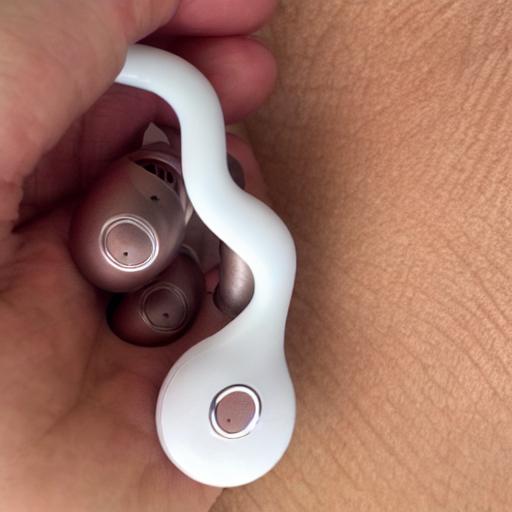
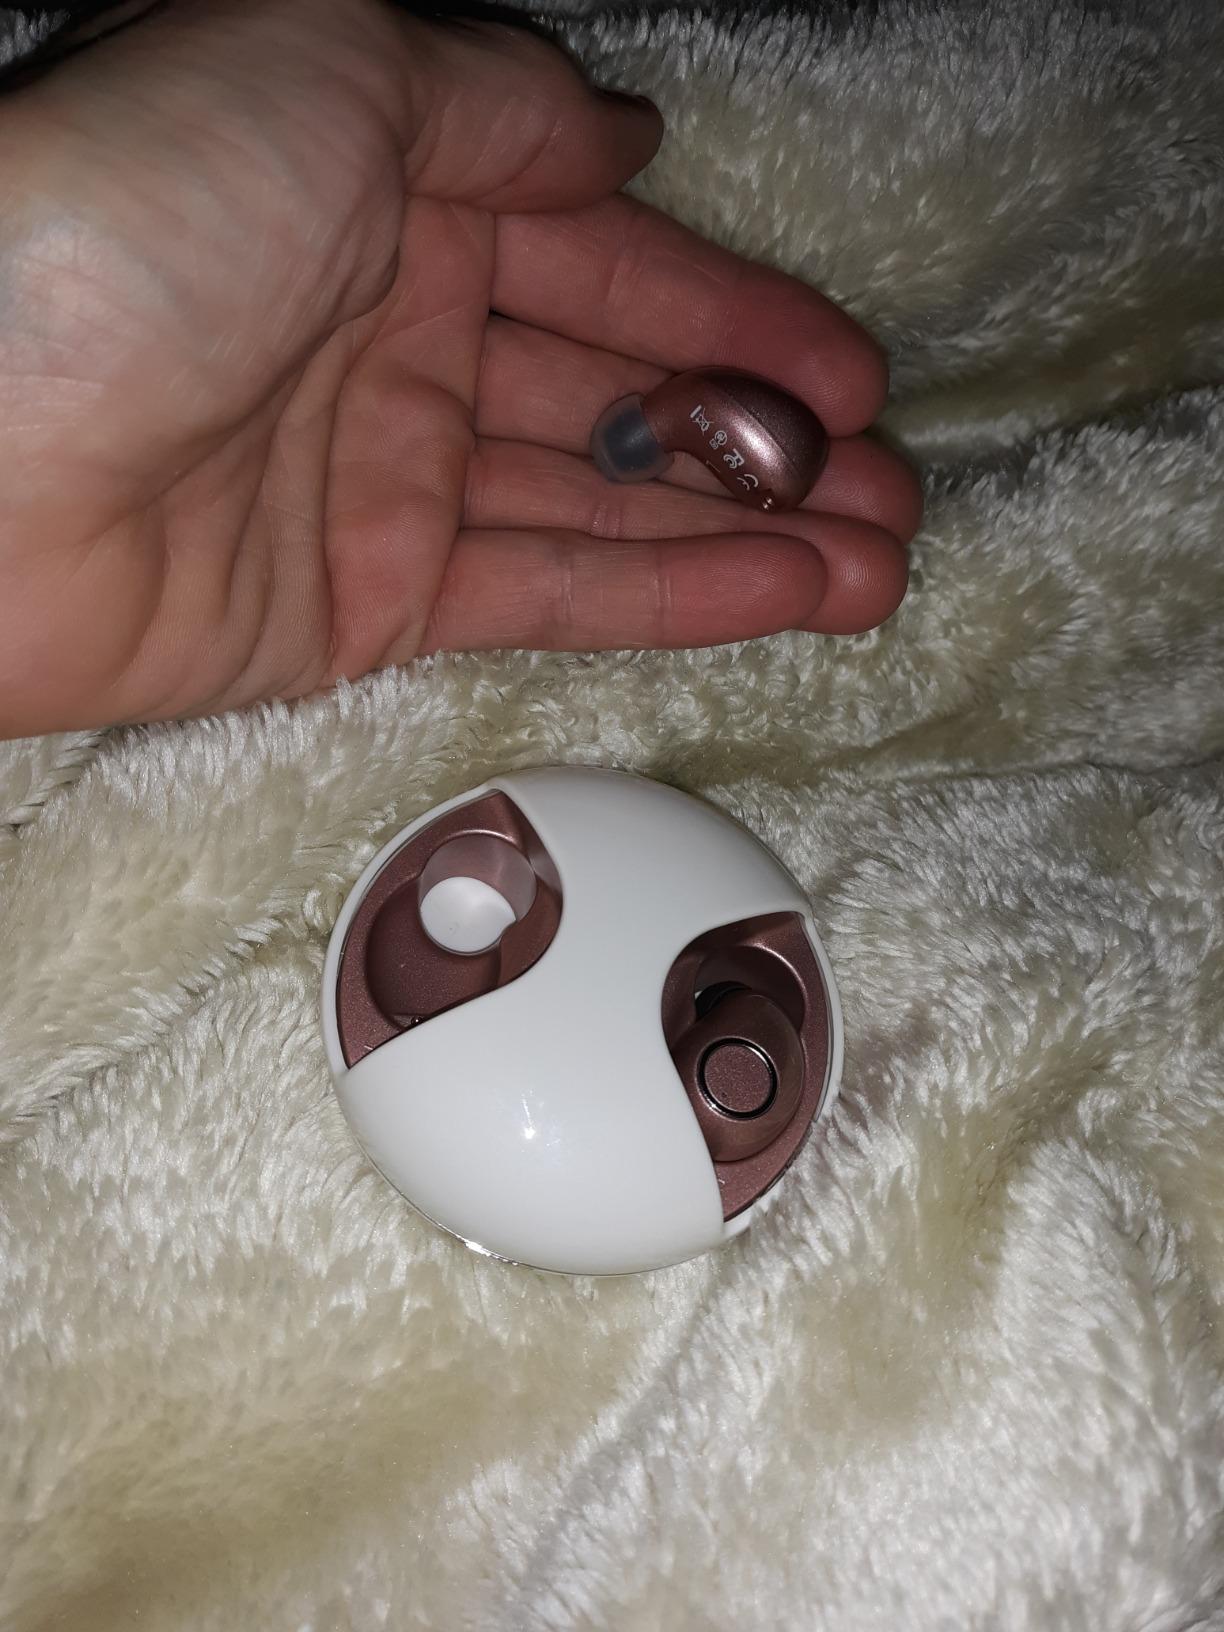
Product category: earbuds
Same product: no